Riley Motor

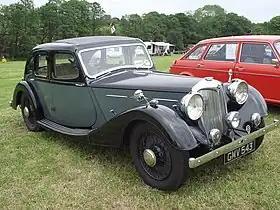
2½-litre Kestrel 1938 with the new Big Four engine

In early 1913, Percy was joined by three of his brothers (Victor, Stanley, and Allan) to focus on manufacturing entire automobiles. The works was located near Percy's Riley Engine Company. The first new model, the 17/30, was introduced at the London Motor Show that year. Soon afterwards, Stanley Riley founded yet another business, the Nero Engine Company, to produce his own 4-cylinder 10 hp (7.5 kW) car. Riley also began manufacturing aeroplane engines and became a key supplier in Britain's buildup for World War I.